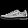
Label: Sneaker